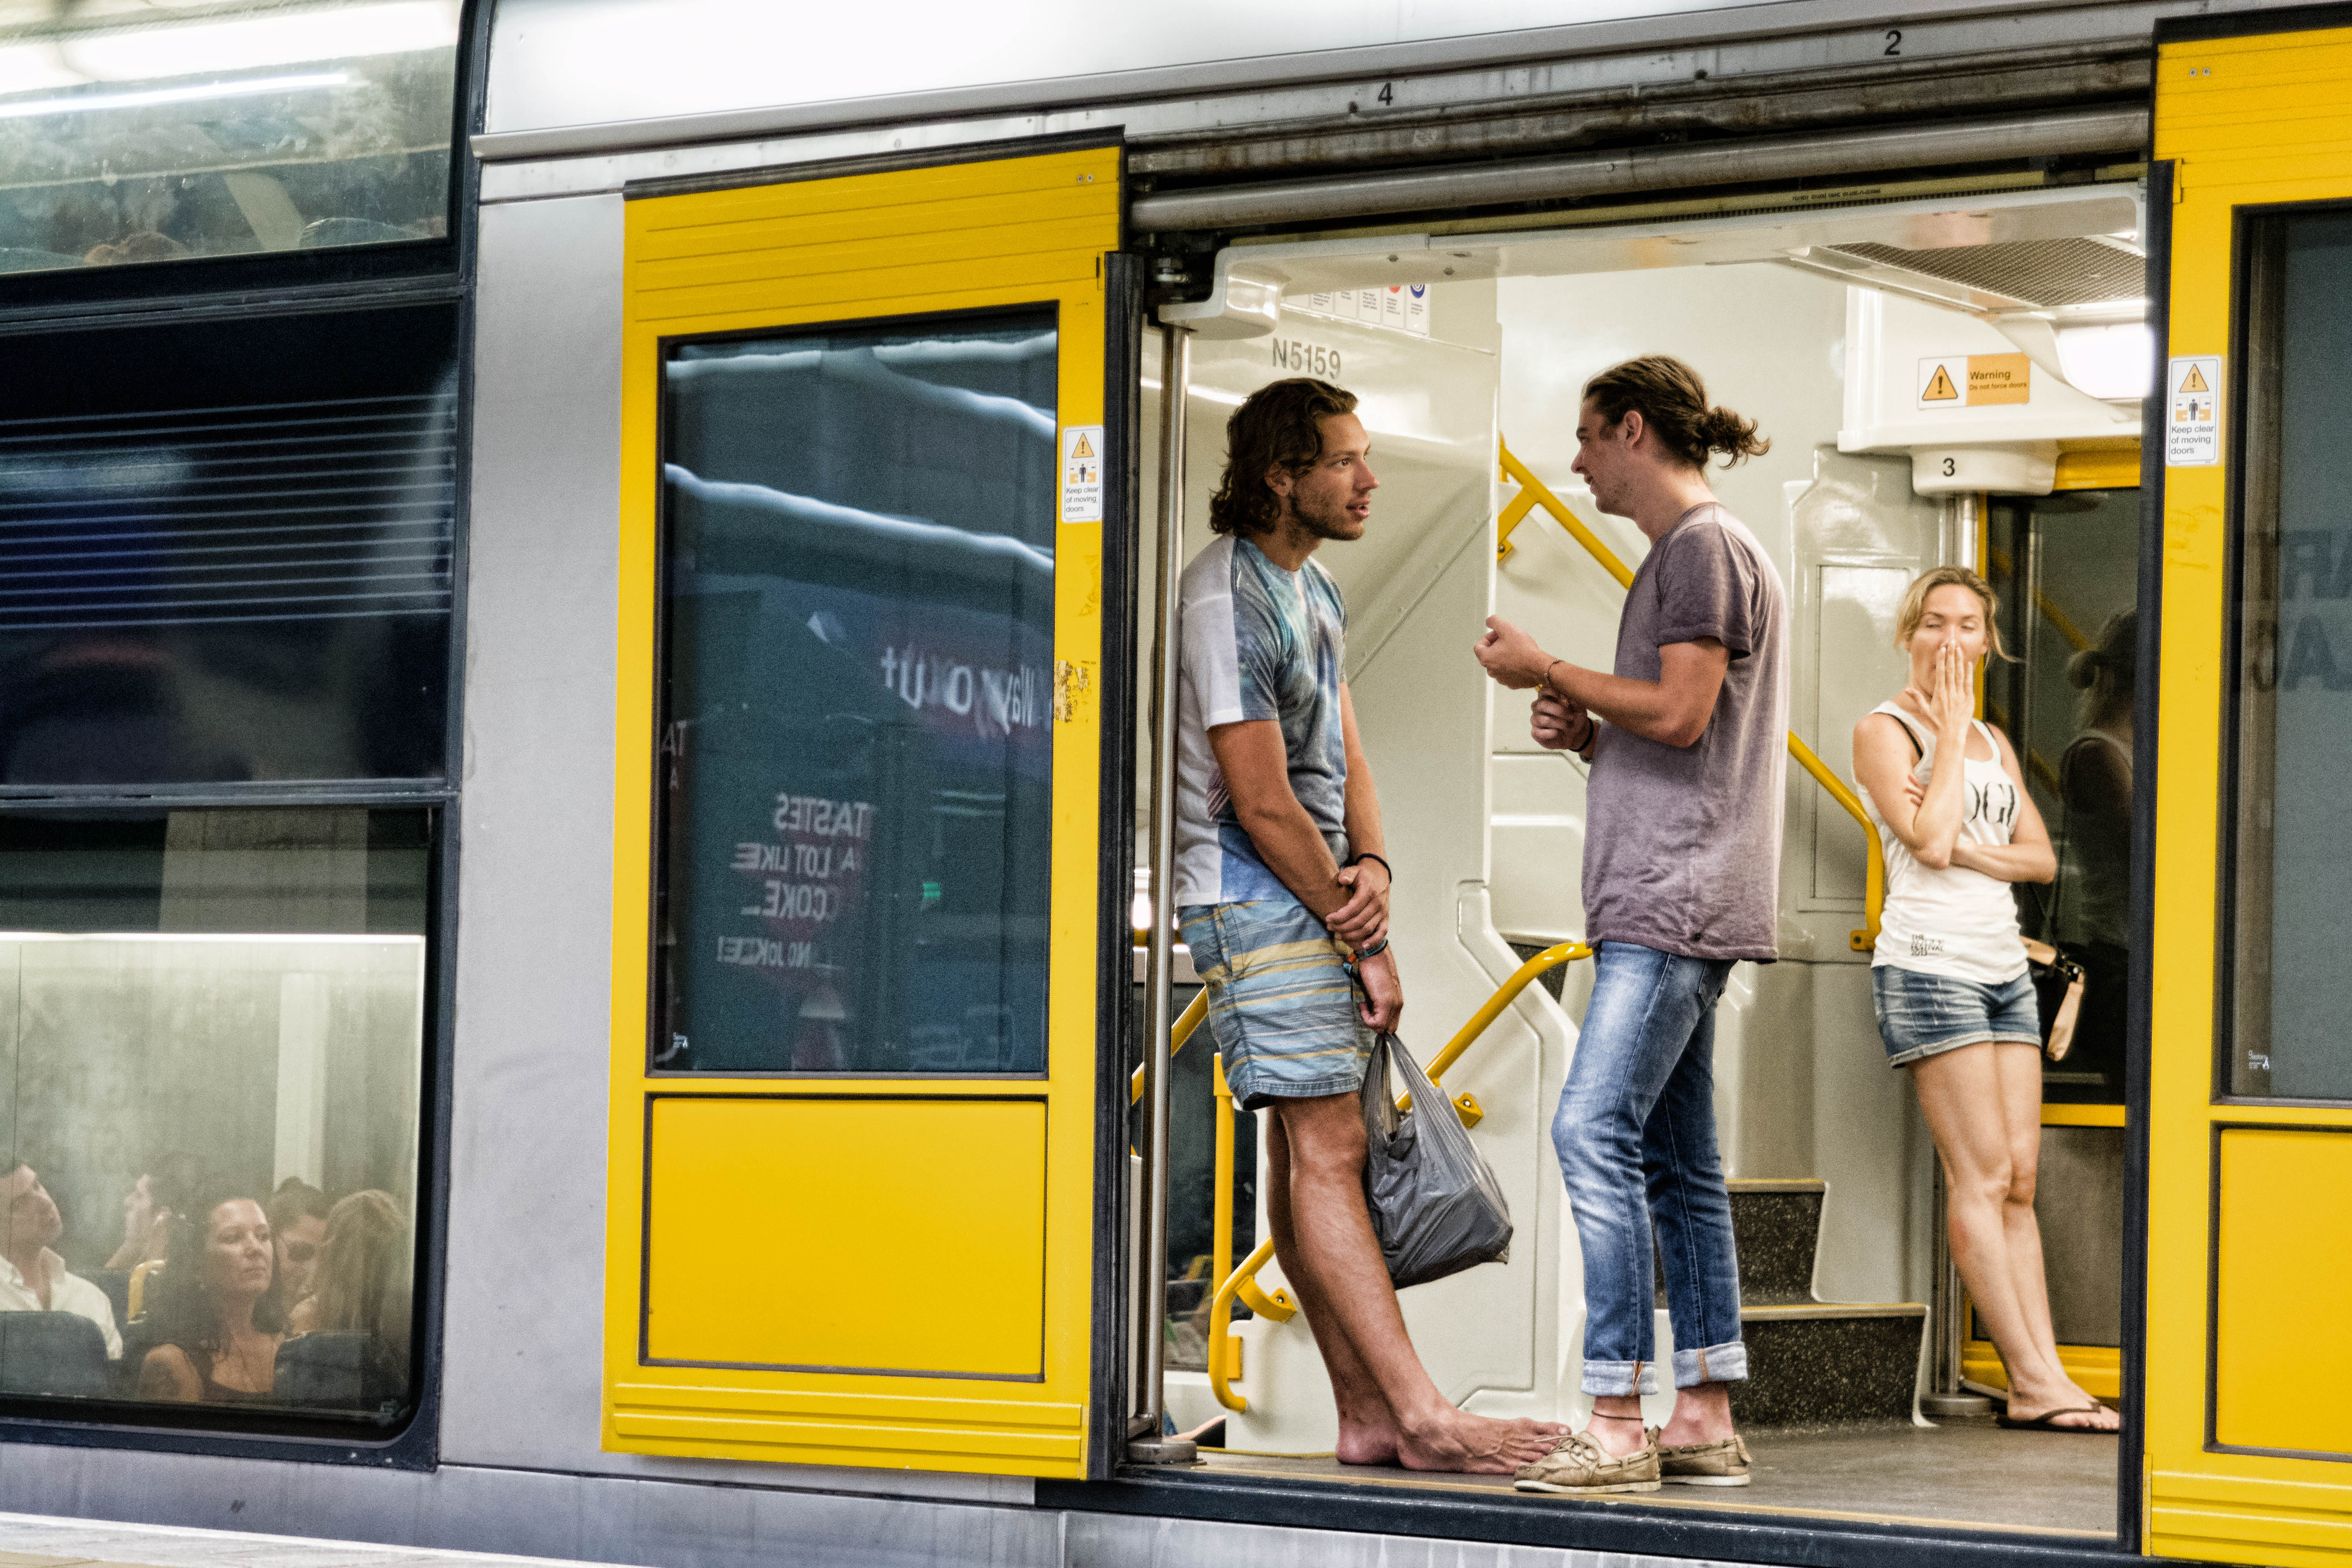
train, transport, vehicle, public transport, passenger, rapid transit